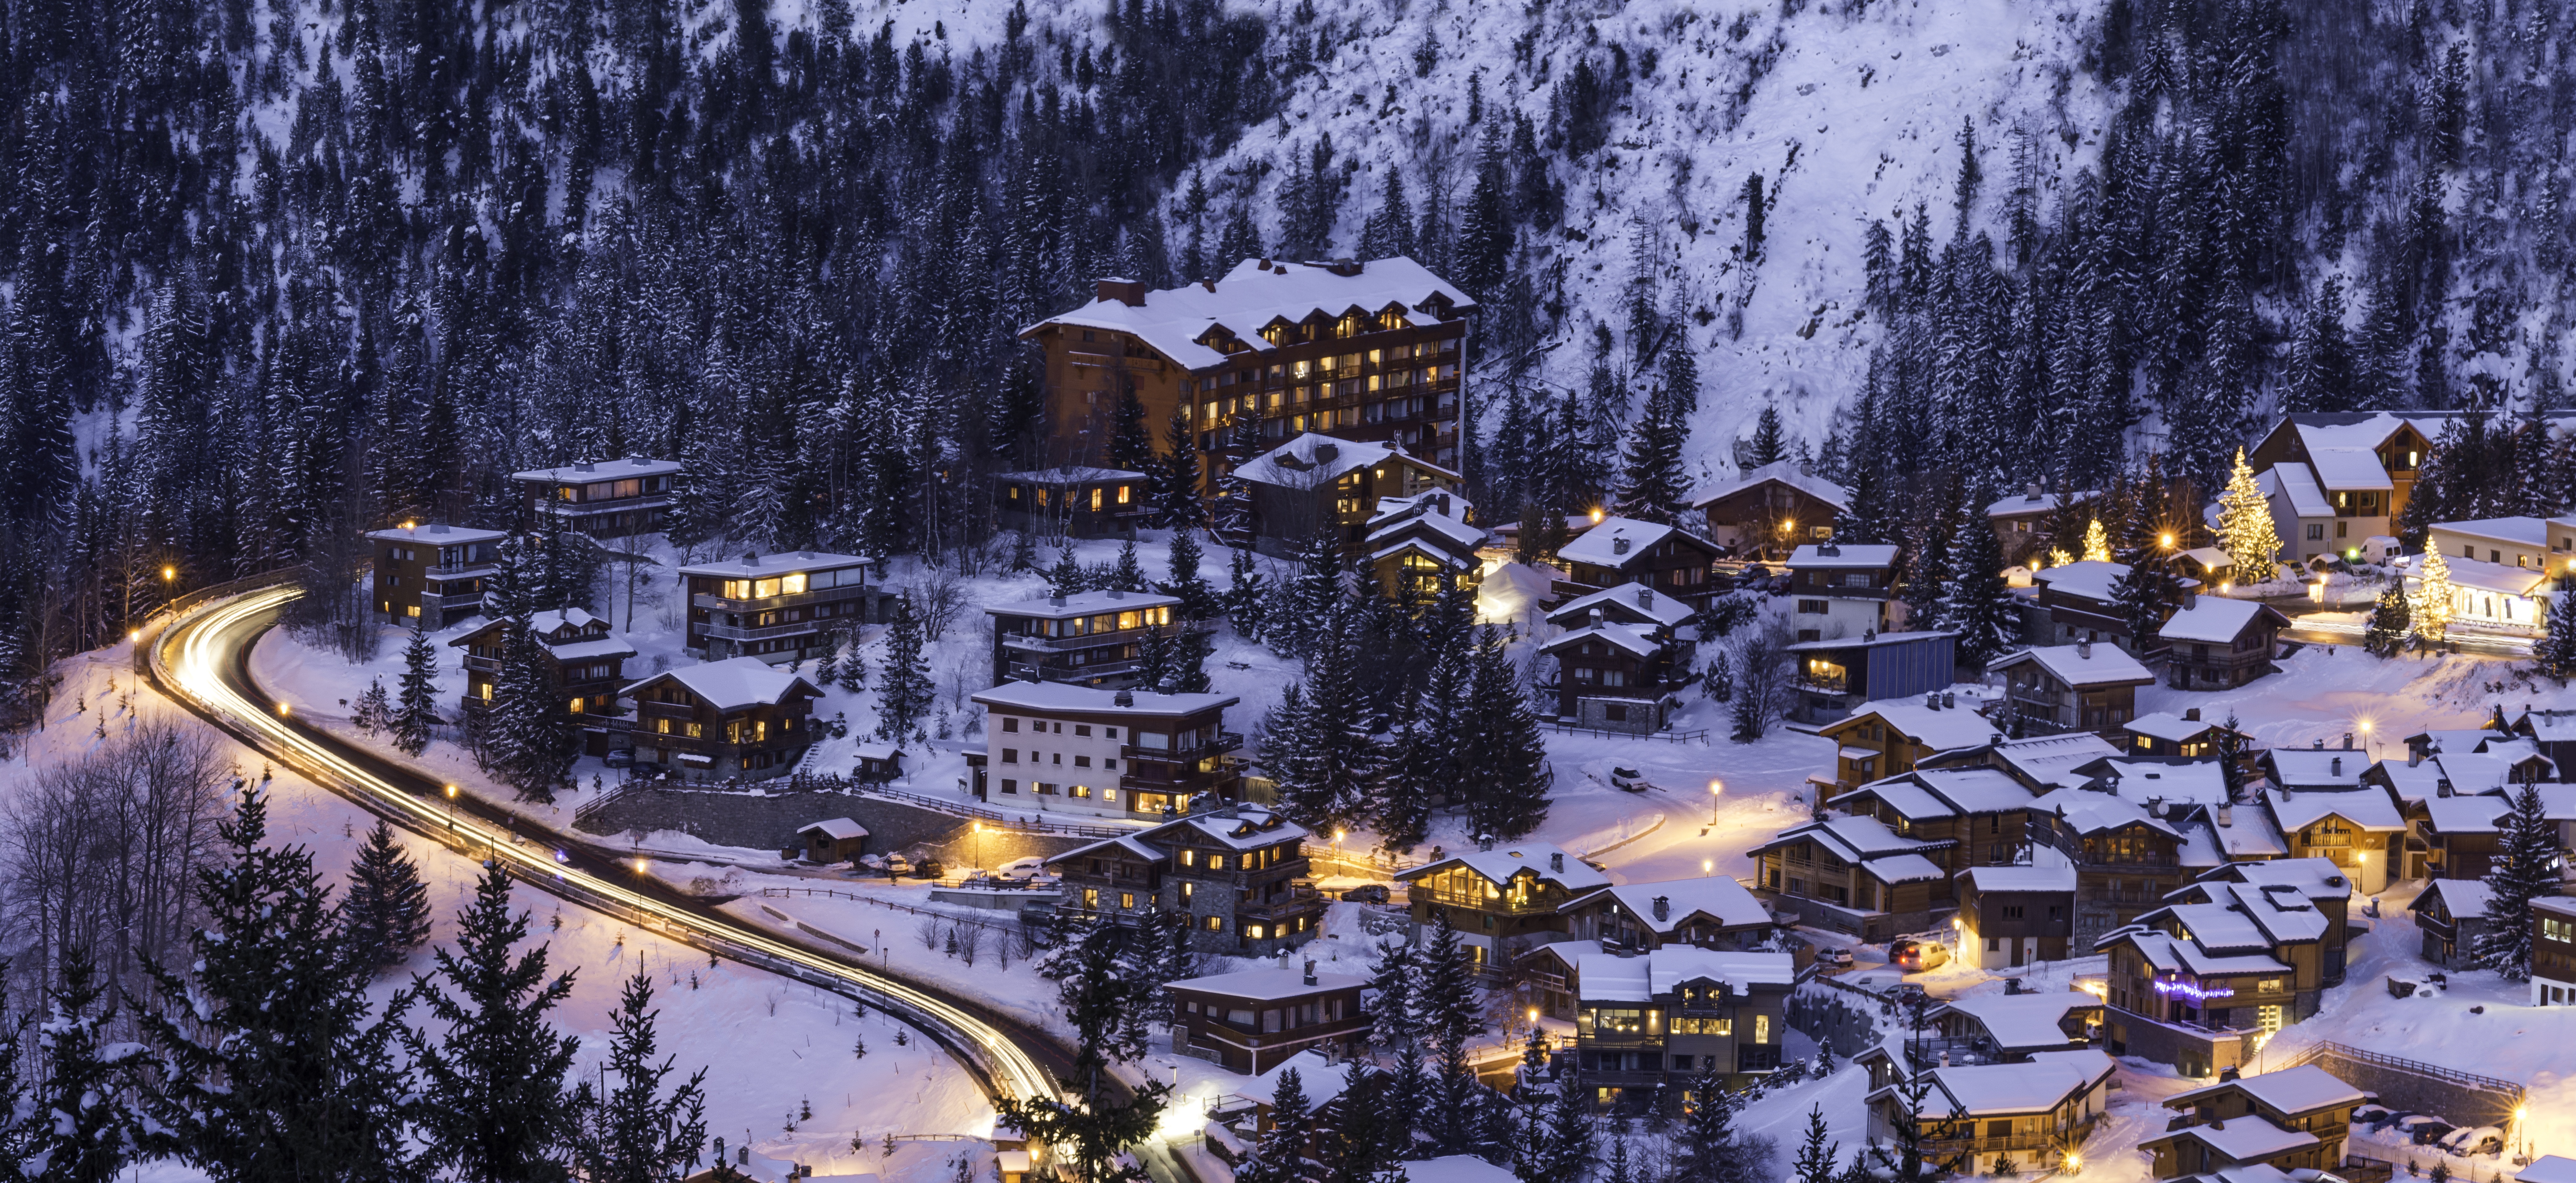
landscape, nature, outdoor, mountain, snow, cold, winter, road, white, sport, night, house, panorama, vacation, travel, france, europe, ice, high, cottage, weather, studio, holiday, alpine, frozen, tourism, season, summit, activity, lights, resort, alps, ski, scene, courchevel, geological phenomenon